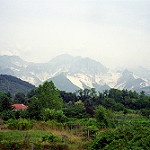
Scene: Outdoor